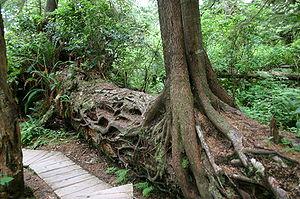
En botanique, la racine est l'organe souterrain d'une plante servant à les fixer au sol et à y puiser l'eau et les éléments nutritifs nécessaires à leur développement. Prolongement de la tige vers le bas, elle en diffère par plusieurs caractères : sa structure interne, son géotropisme positif, la présence d'une coiffe terminale et de poils absorbants, l'absence de feuilles et de bourgeons. C'est ce dernier caractère qui la distingue fondamentalement de la tige.